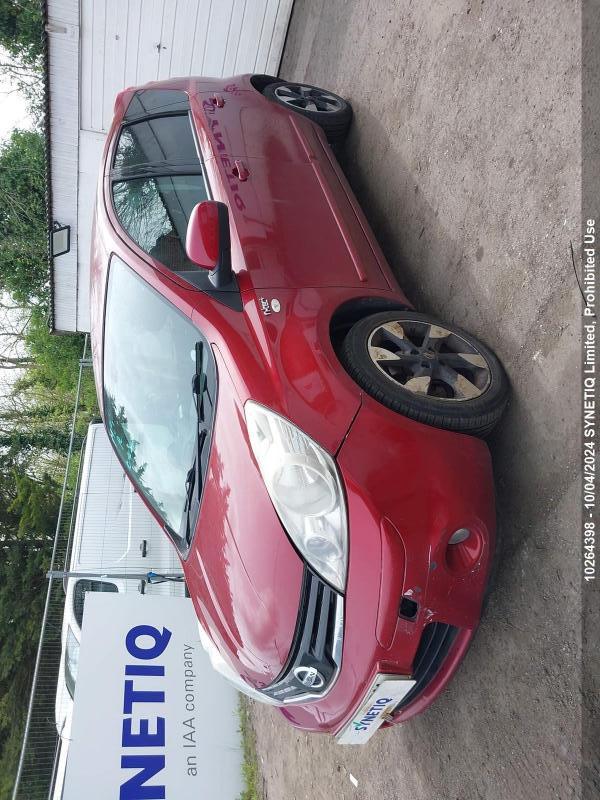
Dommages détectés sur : pare-choc avant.
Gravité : mineur